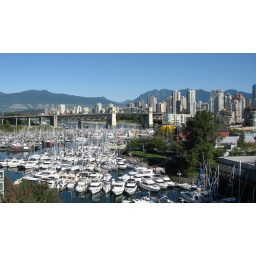
A lot of boats near Granville Island. Burrard Street bridge in the distance.